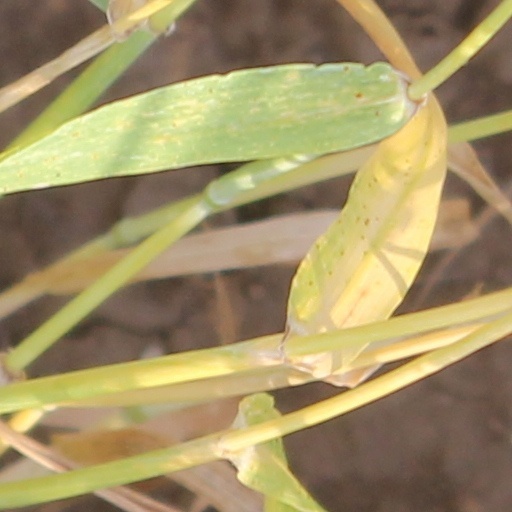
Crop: wheat